Peace of Lund

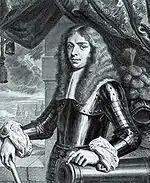
Christian Albrecht of Holstein-Gottorp

Before attacking Sweden directly, Christian V of Denmark expelled the Swedish ally Christian Albrecht (or Albert) from Holstein-Gottorp. Christian Albrecht had allied with Sweden after he was outmaneuvered by Christian V in a conflict over the succession in Oldenburg, which emerged after Anton Günther of Oldenburg's death in 1667. In 1675, Christian V's attack forced Christian Albrecht to unite his duchy with Denmark in the Treaty of Rendsburg and exile to Hamburg.